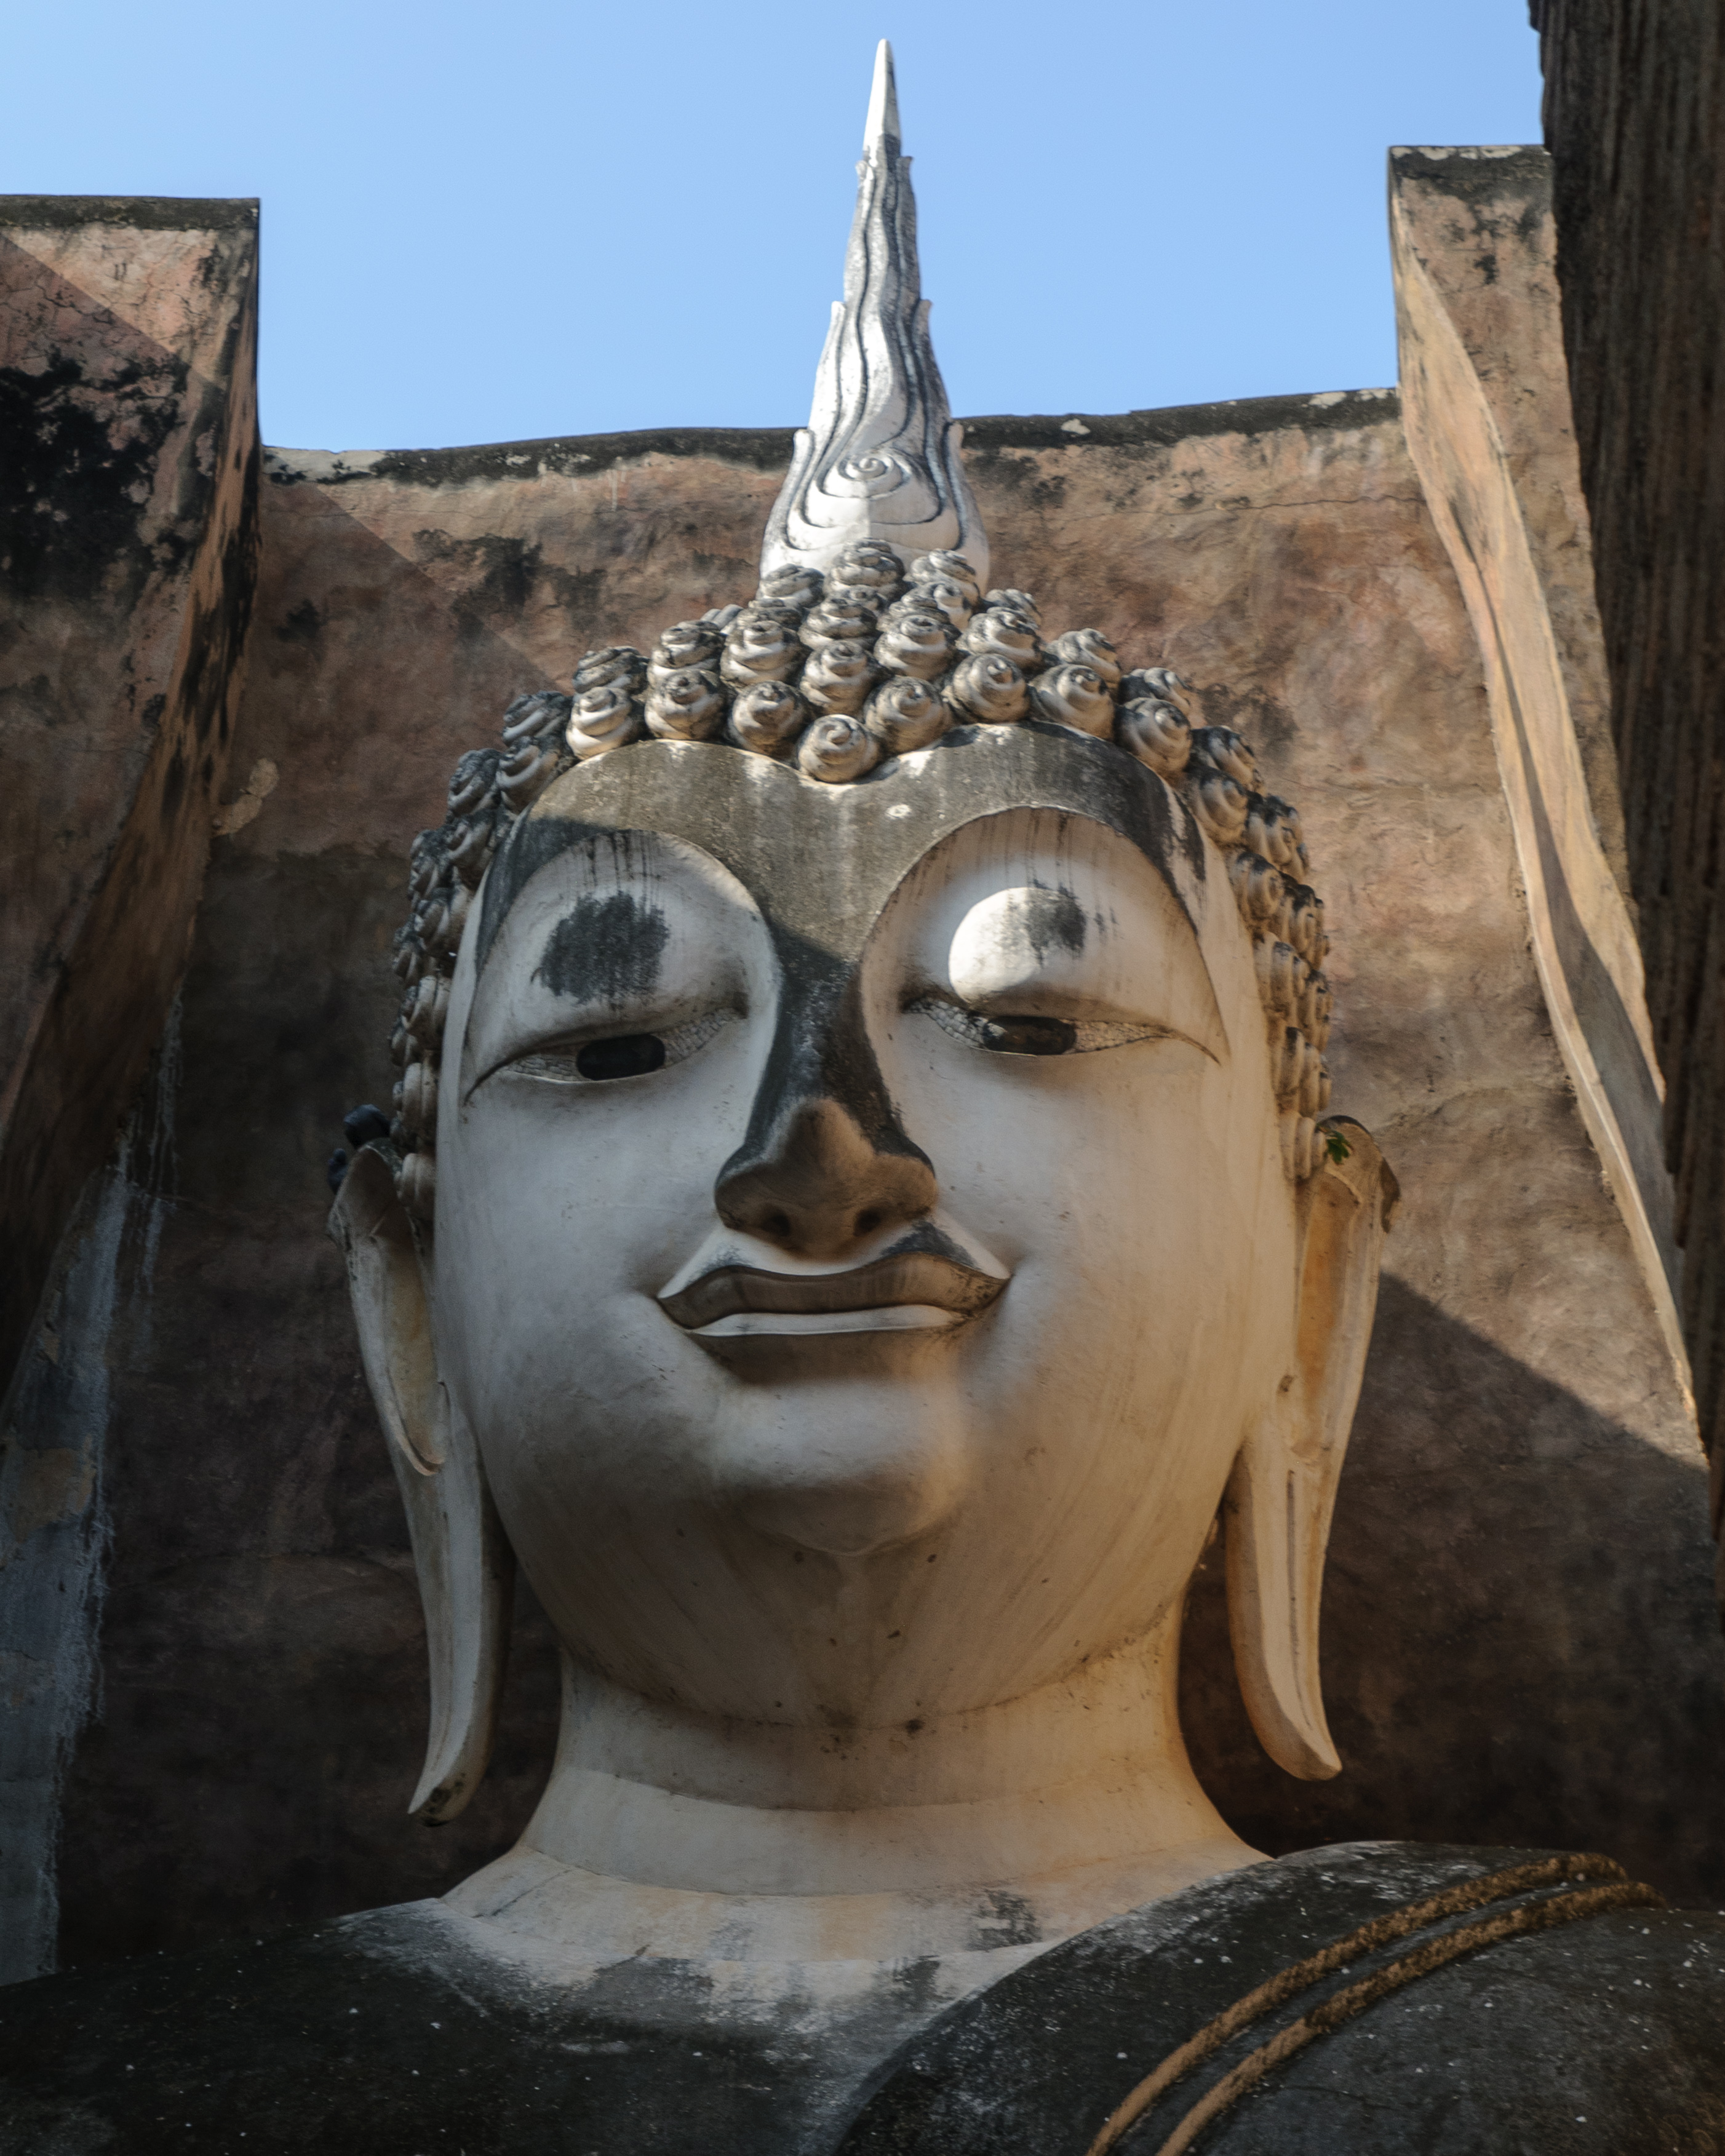
monument, statue, nikon, thailand, sculpture, art, temple, head, carving, mythology, d300, thailandia, sukhothai, mueangkao, gautama buddha, ancient history